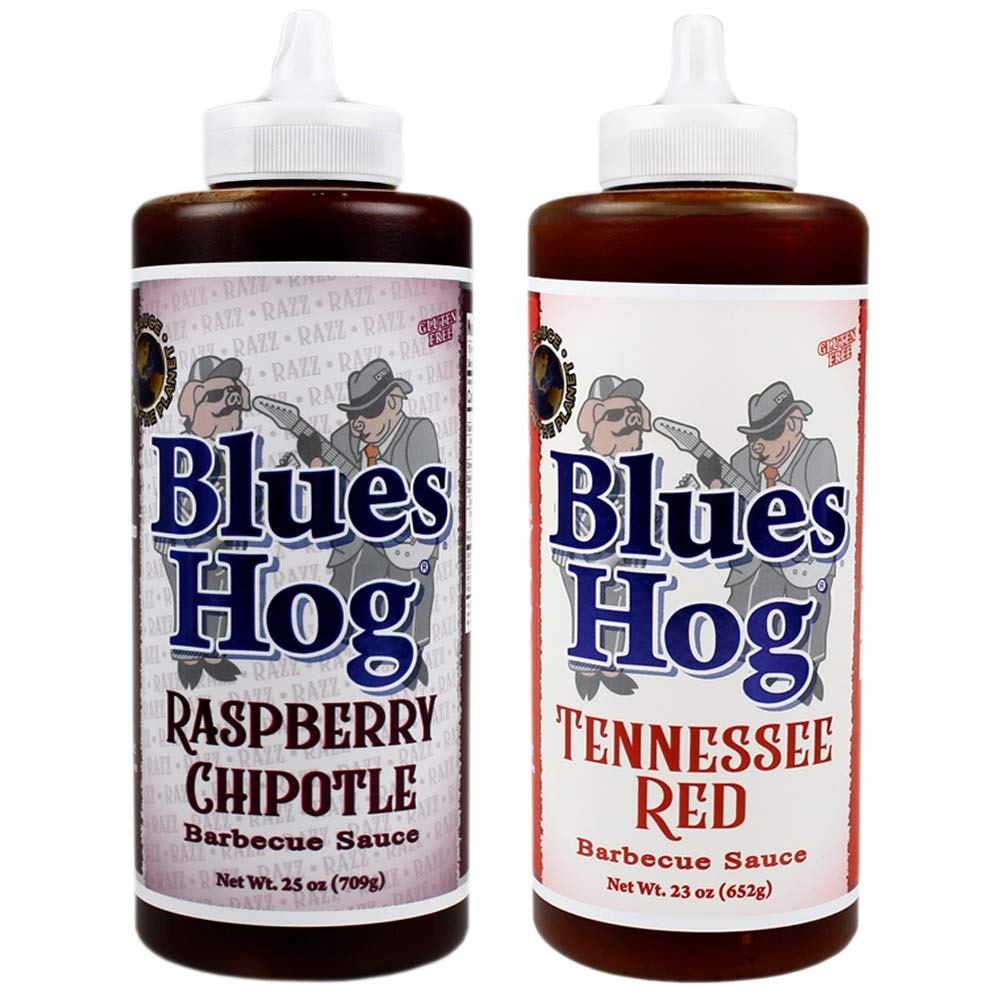
Item Name: Blues Hog Raspberry Chipotle 25 Oz and Tennessee Red 23 Oz Sauce Bottle 2 Pack
Bullet Point 1: Two gourmet sauces made from all-natural ingredients — you get "sweet heat" and "tangy heat" — distinctly different flavors to enhance the taste of all meats and much more
Bullet Point 2: From award-winning Blues Hog, you can trust this is the premium choice for serious chefs and grill masters
Bullet Point 3: Unique and distinct flavors in these two sauces — and they really stick to your meats
Bullet Point 4: Excellent on chicken, beef, pork, fish, wild game, mixed with ground meats and veggies, especially amazing on ribs!
Bullet Point 5: Gluten-free and contains the highest quality sugars and spices that make these sauces delicious and competition-ready
Product Description: Blues Hog Raspberry Chipotle 25 Oz and Tennessee Red 23 Oz Sauce Bottle 2 Pack This special two-pack takes you on a "sweet heat" and "tangy heat" exploration! Blues Hog sauces are award-winning creations made from all-natural ingredients. This combination pack offers a flavorful journey using two separate and distinct flavors — sweet raspberry notes with a pop of chipotle heat, and tangy vinegar-pepper notes so popular in the South. Each enhances the taste of all meats (and more) prepared on the grill or in the kitchen. Both can serve as marinades, bastes, or dipping sauces. Both are excellent on chicken, pork, fish, wild game, veggies — and especially amazing on ribs! Two amazing sauce flavors to enjoy and elevate your next culinary experience. Features for Raspberry Chipotle BBQ Sauce This sweet heat BBQ sauce offers all the amazing sweetness of ripe raspberries with a pop of chipotle heat Versatile consistency of this BBQ sauce makes it a great marinade, basting, and finishing sauce Use it on chicken, beef, pork, or fish — and it makes a great jam for your morning toast Unique flavor and sticks to your meat The award-winning, choice of champions! Features for Tennessee Red BBQ Sauce Vinegar and pepper-based — can be used as a marinade, baste, or dipping sauce Excellent on pork and beef sandwiches Gives food a unique boost of flavor with a "zesty attitude" The award-winning, choice of champions! Gluten-free
Value: 48.0
Unit: Ounce

Price: 32.95